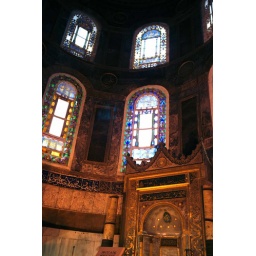
stained glass windows in the Hagia Sophia1857